Scout Adventures (The Scout Association)

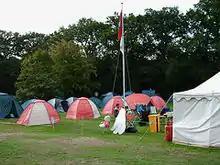
A Scout camp at Gilwell Park

Fordell Firs Scout Adventures is a 48-acre site near Dunfermline, Fife, Scotland. Along with the other two Scottish centres, it joined the Scout Adventures grouping on 1 September 2017. The centre is owned and run by Scouts Scotland as one of their National Activity Centres and is also the location of the charity's headquarters.